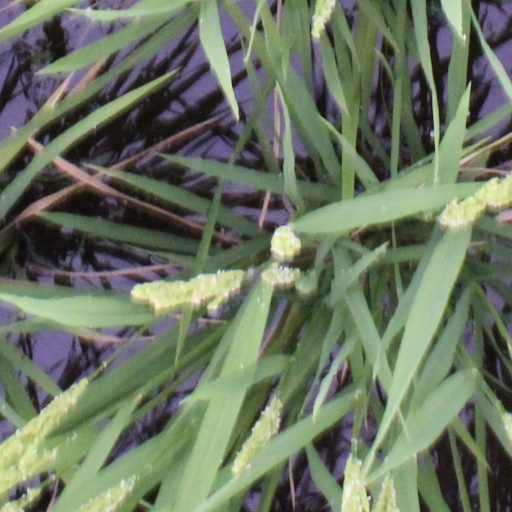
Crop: rice